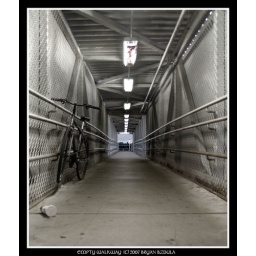
A bike in side the pedestrian bridge at the South Attleboro T